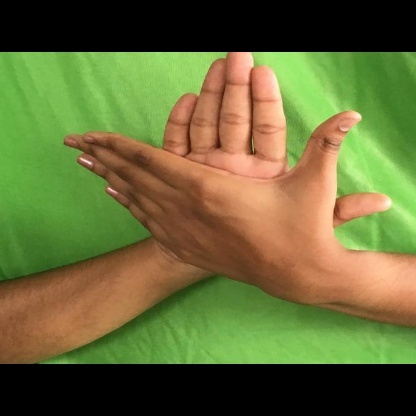
Mudra: Chakra